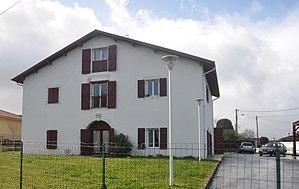
Anglet est une commune française, située au bord de l'océan Atlantique, dans le département des Pyrénées-Atlantiques en région Nouvelle-Aquitaine.